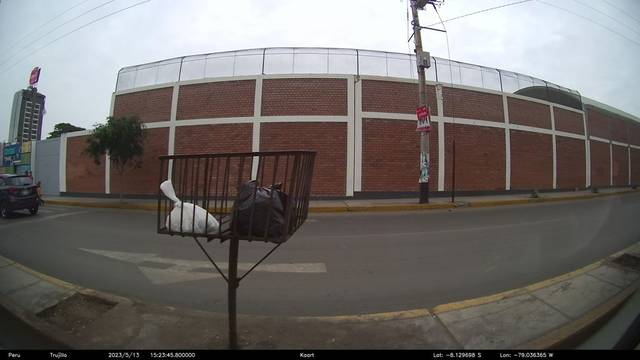
Region: Peru
Coordinates: -8.13, -79.036